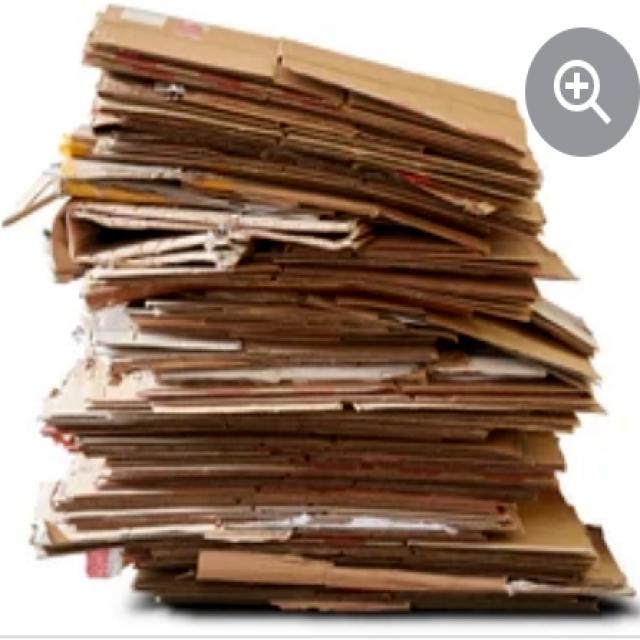
Label: Cardboard